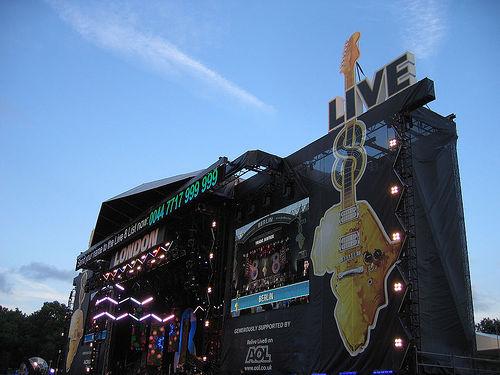
Weather: sun or clear